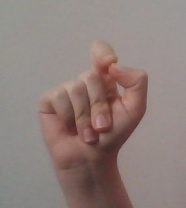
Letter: fa